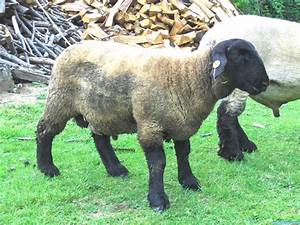
Label: sheep